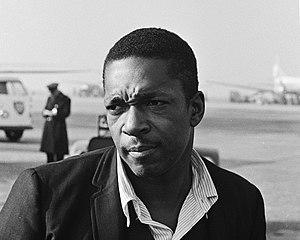
John William Coltrane est un saxophoniste de jazz, compositeur et chef de formation musicale afro-américain, né à Hamlet en Caroline du Nord le 23 septembre 1926 et mort à Huntington, État de New York, le 17 juillet 1967.